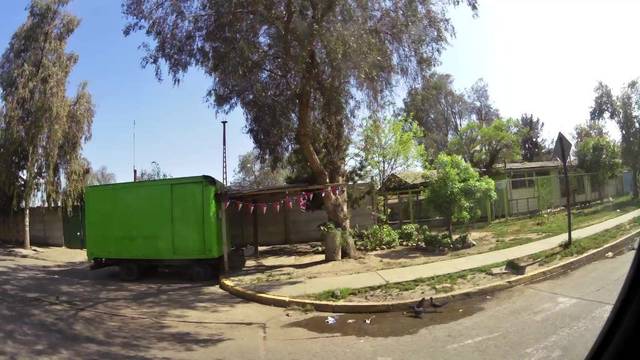
Region: Chile
Coordinates: -33.476, -70.71